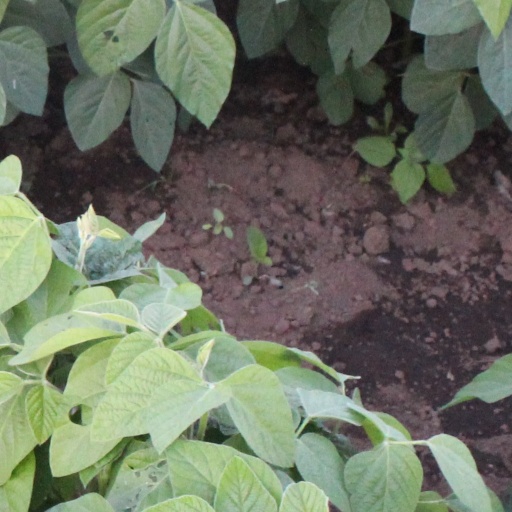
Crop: soybean